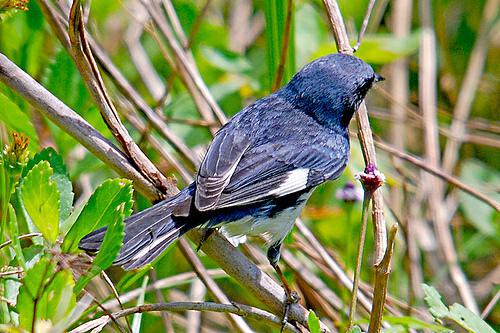
A photo of a black throated blue warbler